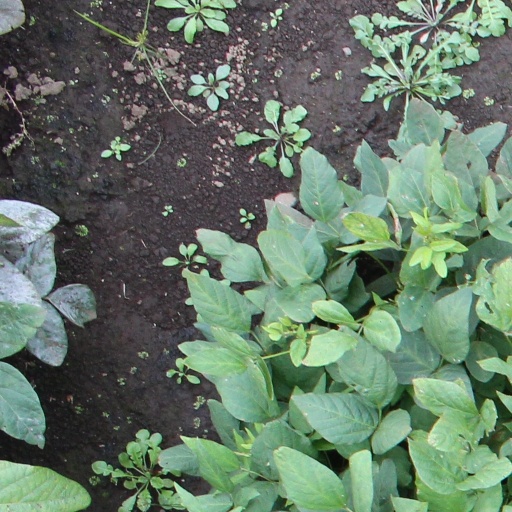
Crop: soybean